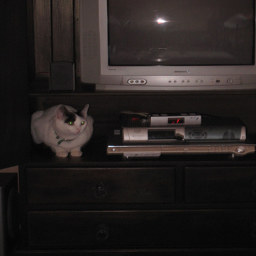
A cat sitting in a compartment of an entertainment center
A cat that is laying underneath a television.
A cat sitting on a television stand under the television.
A cat sitting on top of a TV stand under a TV.
A cat sitting on a dresser with a tv and dvd players.